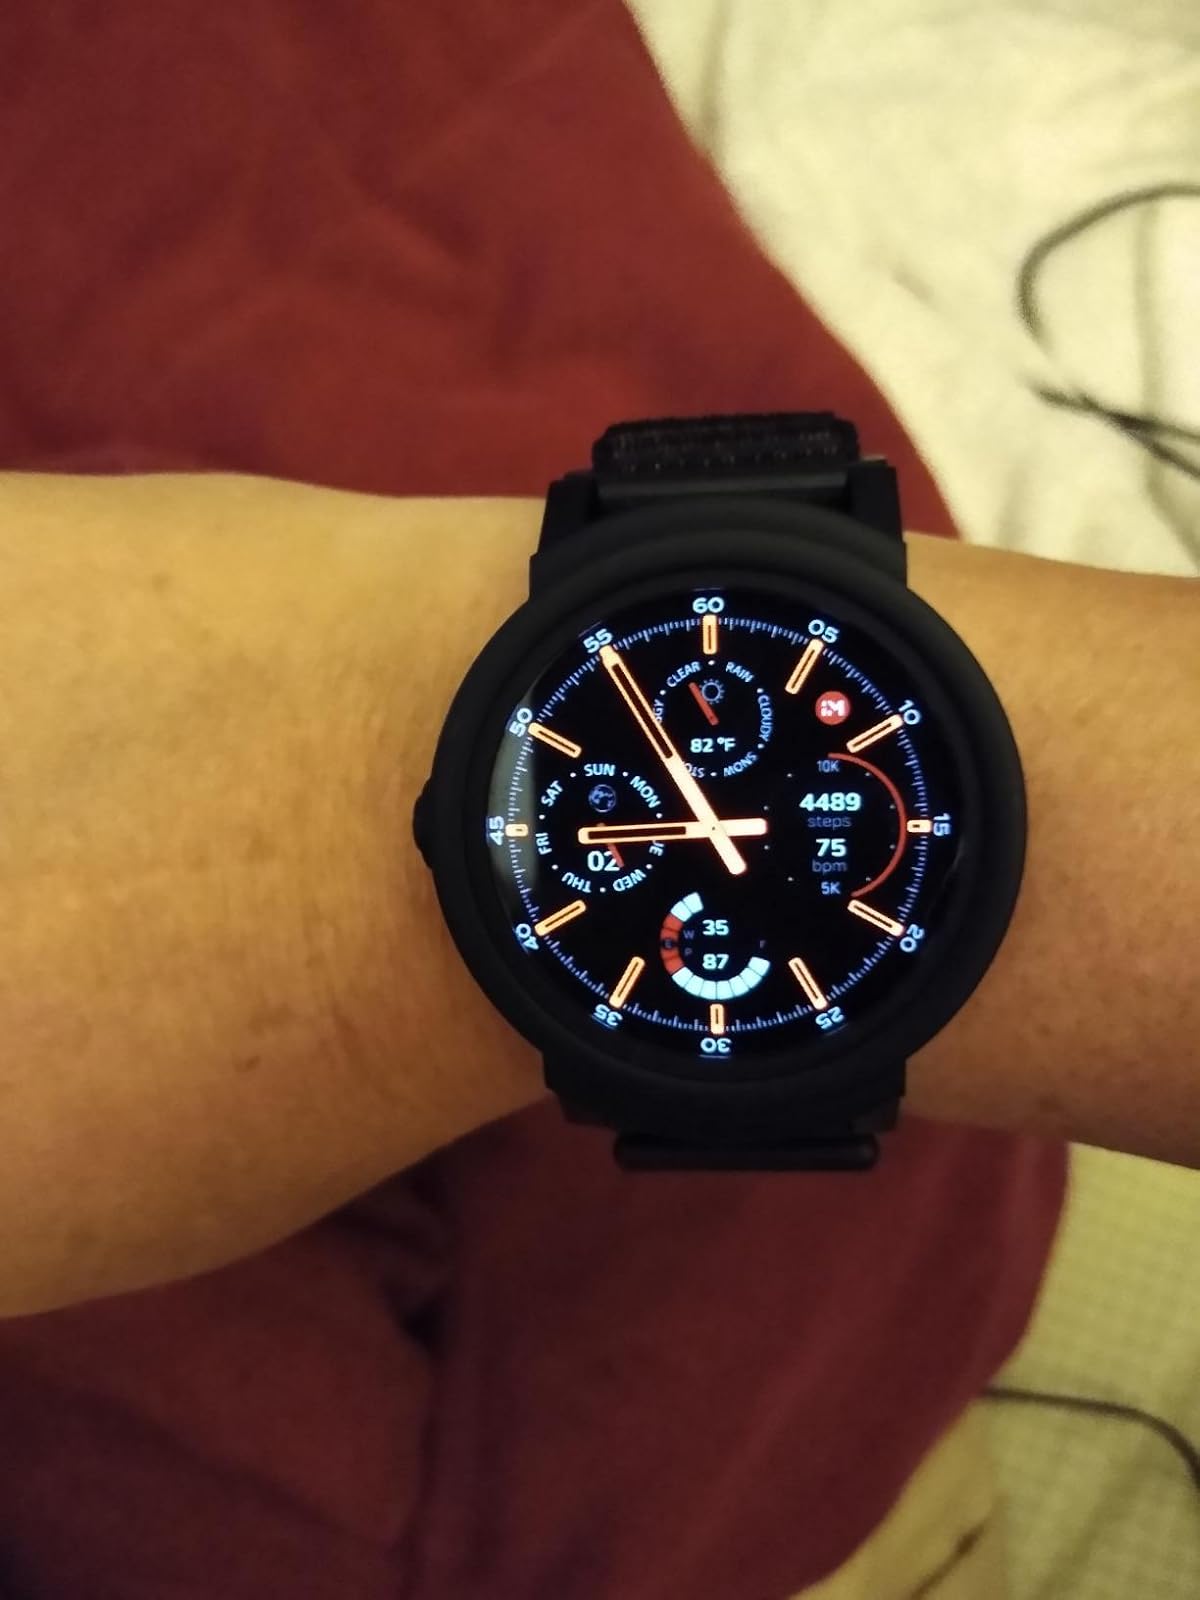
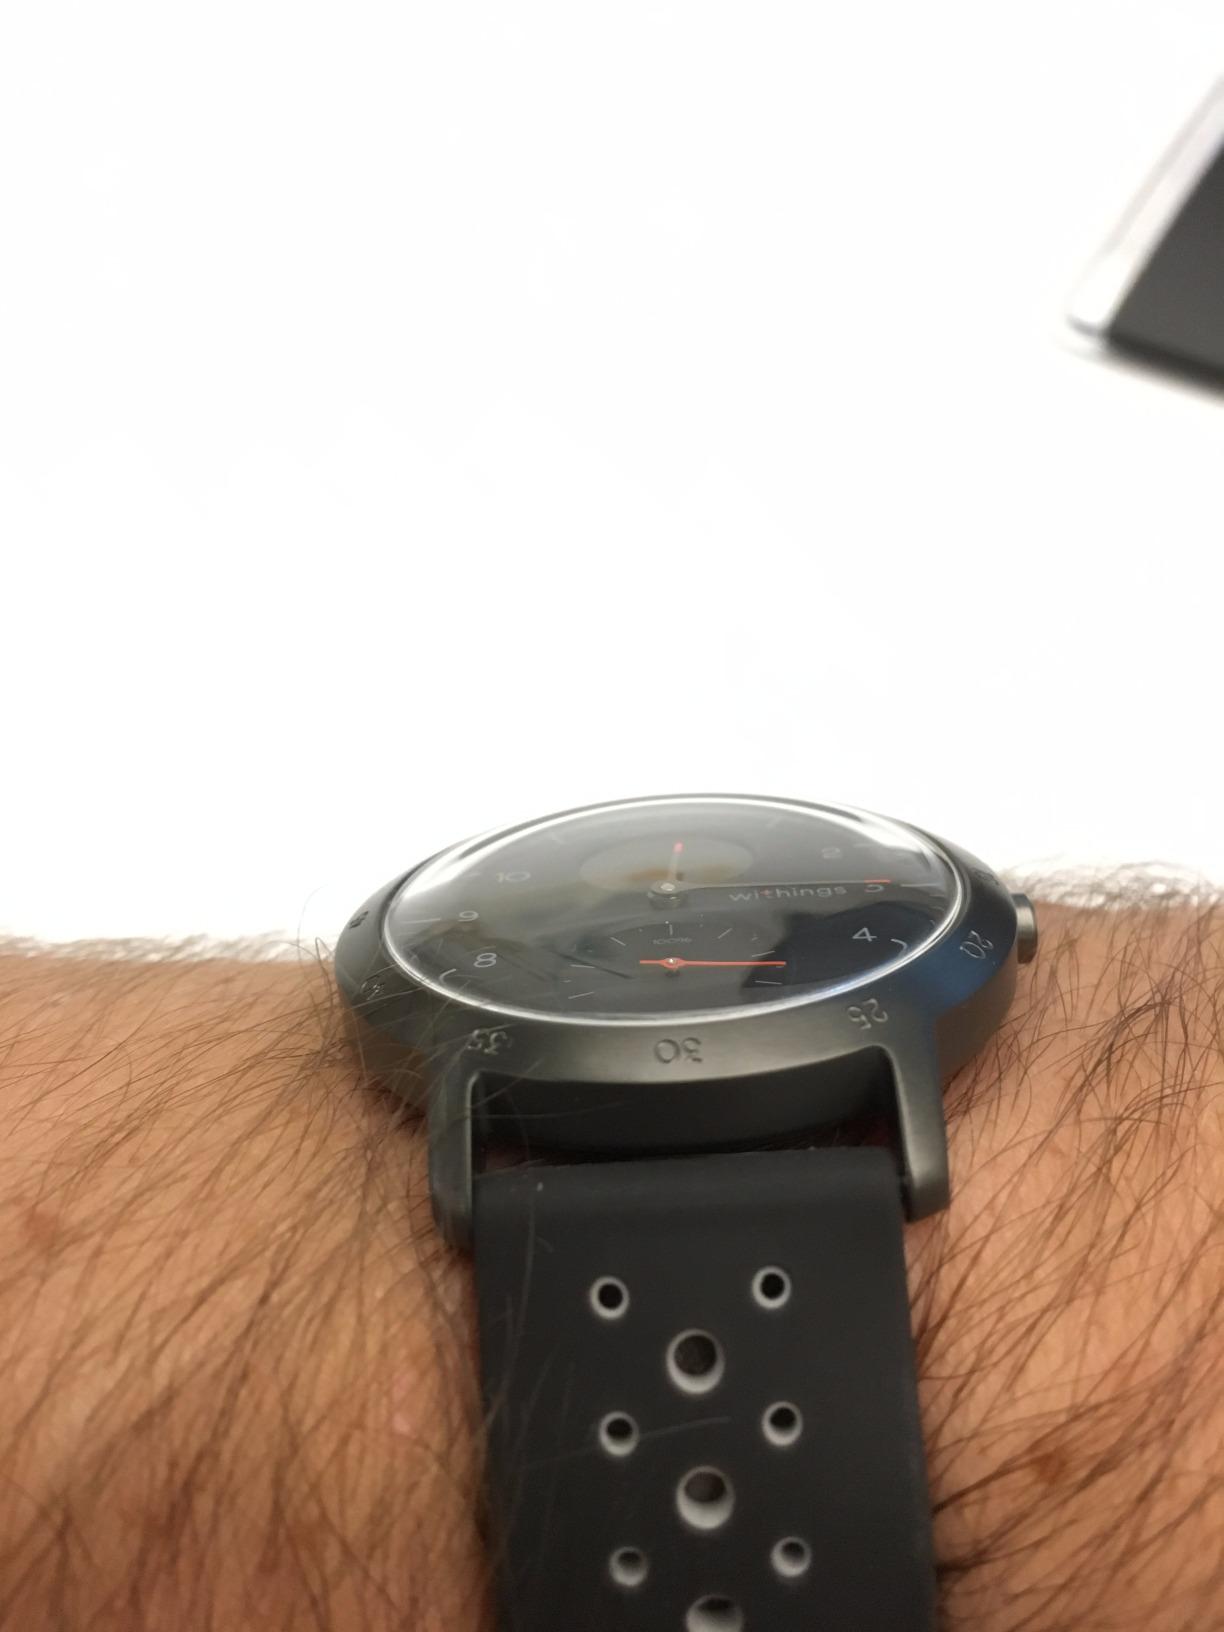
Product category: smartwatch
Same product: no